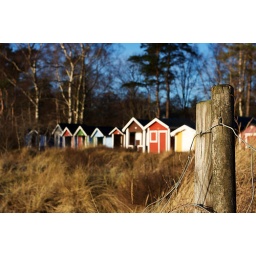
I saw the poles and those lovely tiny colorful houses in the background that acts like beautiful background.